Maciej Lampe

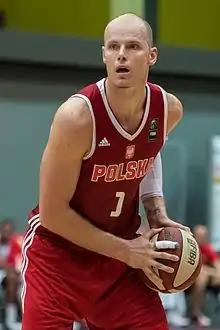
Lampe playing for the Poland national team.

Maciej Bolesław Lampe (born February 5, 1985) is a Polish former professional basketball player. Standing at , he used to play at the power forward and center positions.